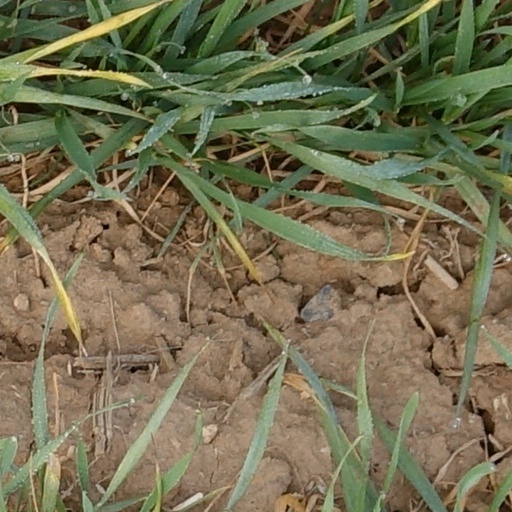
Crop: wheat